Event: Nepal Earthquake
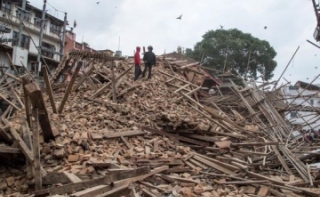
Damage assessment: damage